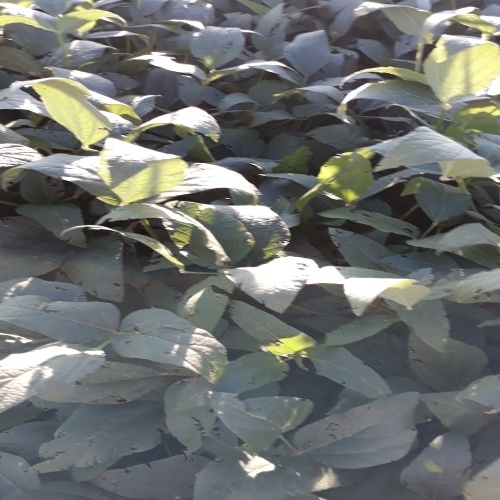
Label: Diabrotica_speciosa